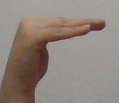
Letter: haa